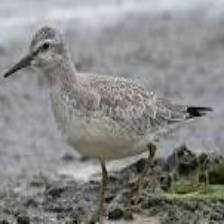
Species: RED KNOT
Scientific name: CALIDRIS CANUTUS
ImageNet parent category: red-backed_sandpiper